Parramatta Justice Precinct

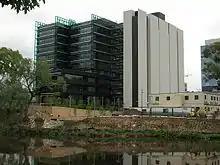
The Parramatta Justice Precinct (under construction), pictured in 2008.

The Parramatta Justice Precinct (PJP) is located in the western part of the Parramatta central business district. The precinct houses the corporate headquarters of the Department of Communities and Justice, the Children's Court of New South Wales, the Sydney West Trial Courts, Legal Aid Commission of NSW, Office of Trustee and Guardian (formerly the Office of the Protective Commissioner), NSW Registry of Births, Deaths and Marriages and Office of the Director of Public Prosecutions. Nearby on Marsden Street is the Parramatta Courthouse and a courthouse where the specialist Drug Court of New South Wales sits. The Garfield Barwick Commonwealth Law Courts Building (named in honor of Sir Garfield Barwick), houses courts of the Federal Magistrates Court of Australia and the Family Court of Australia.